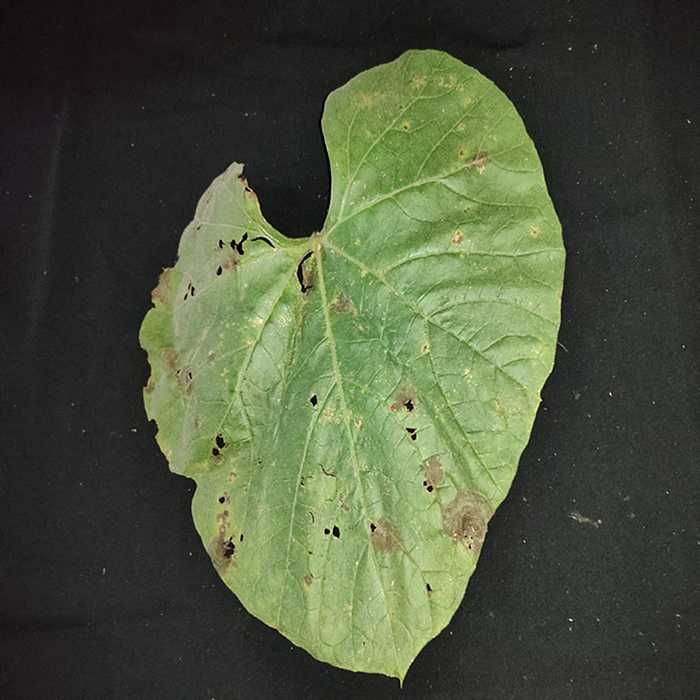
Plant: Bottle gourd
Label: Anthracnose